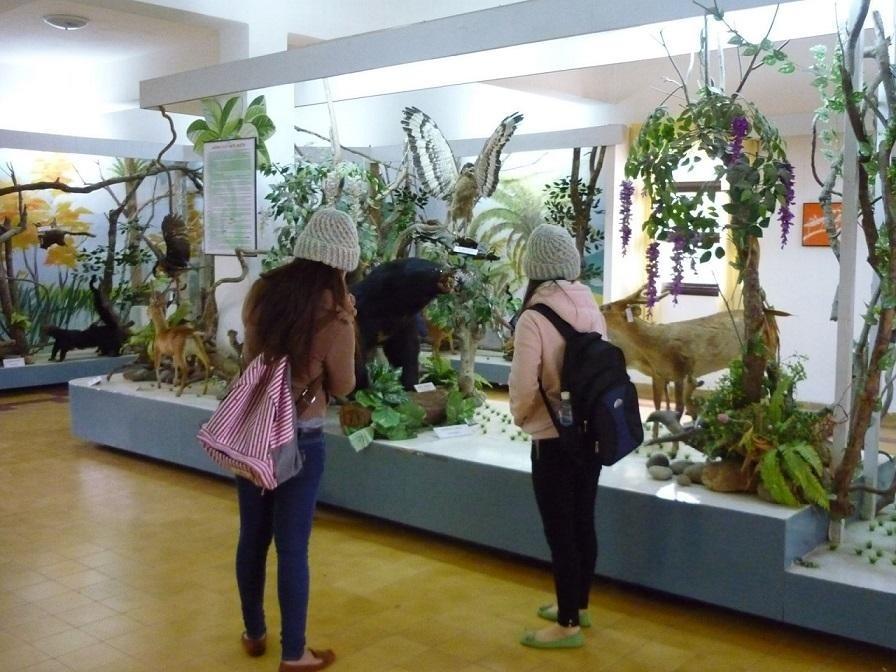
hai cô gái đang nhìn vào những mô hình động vật